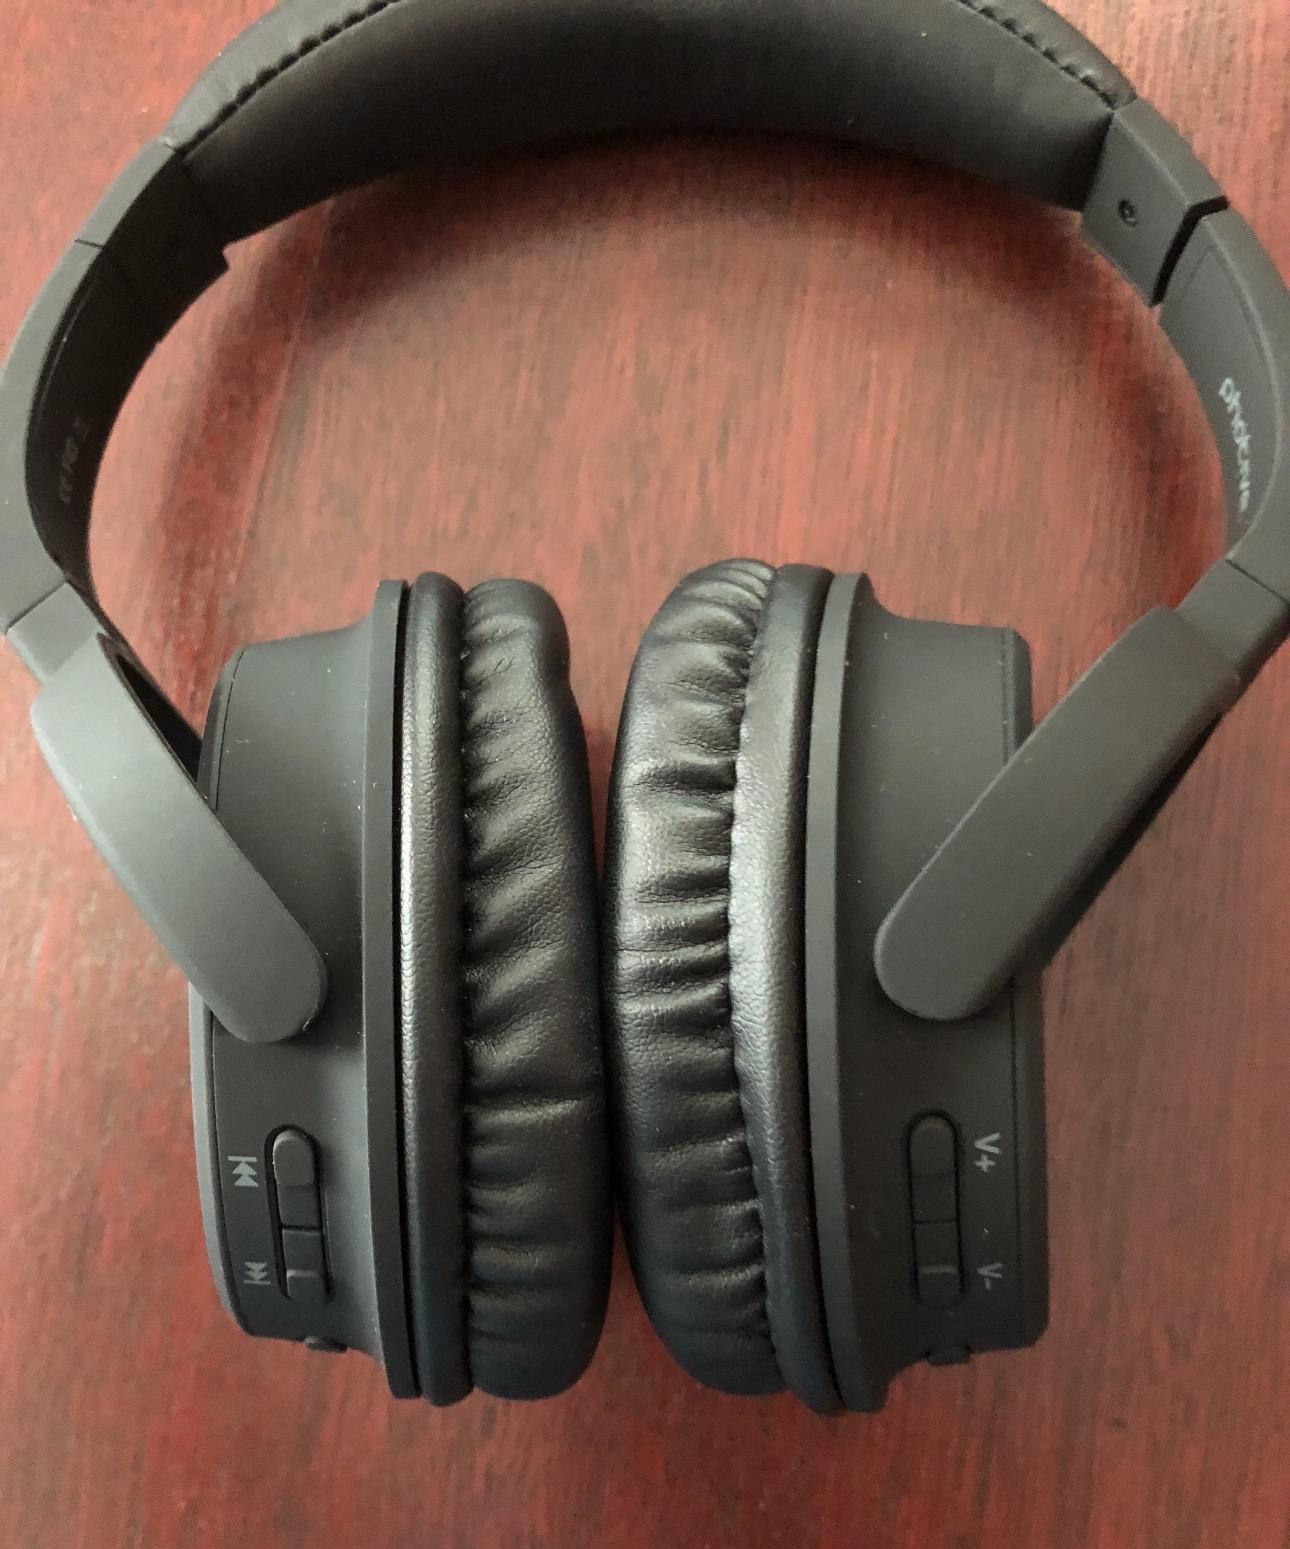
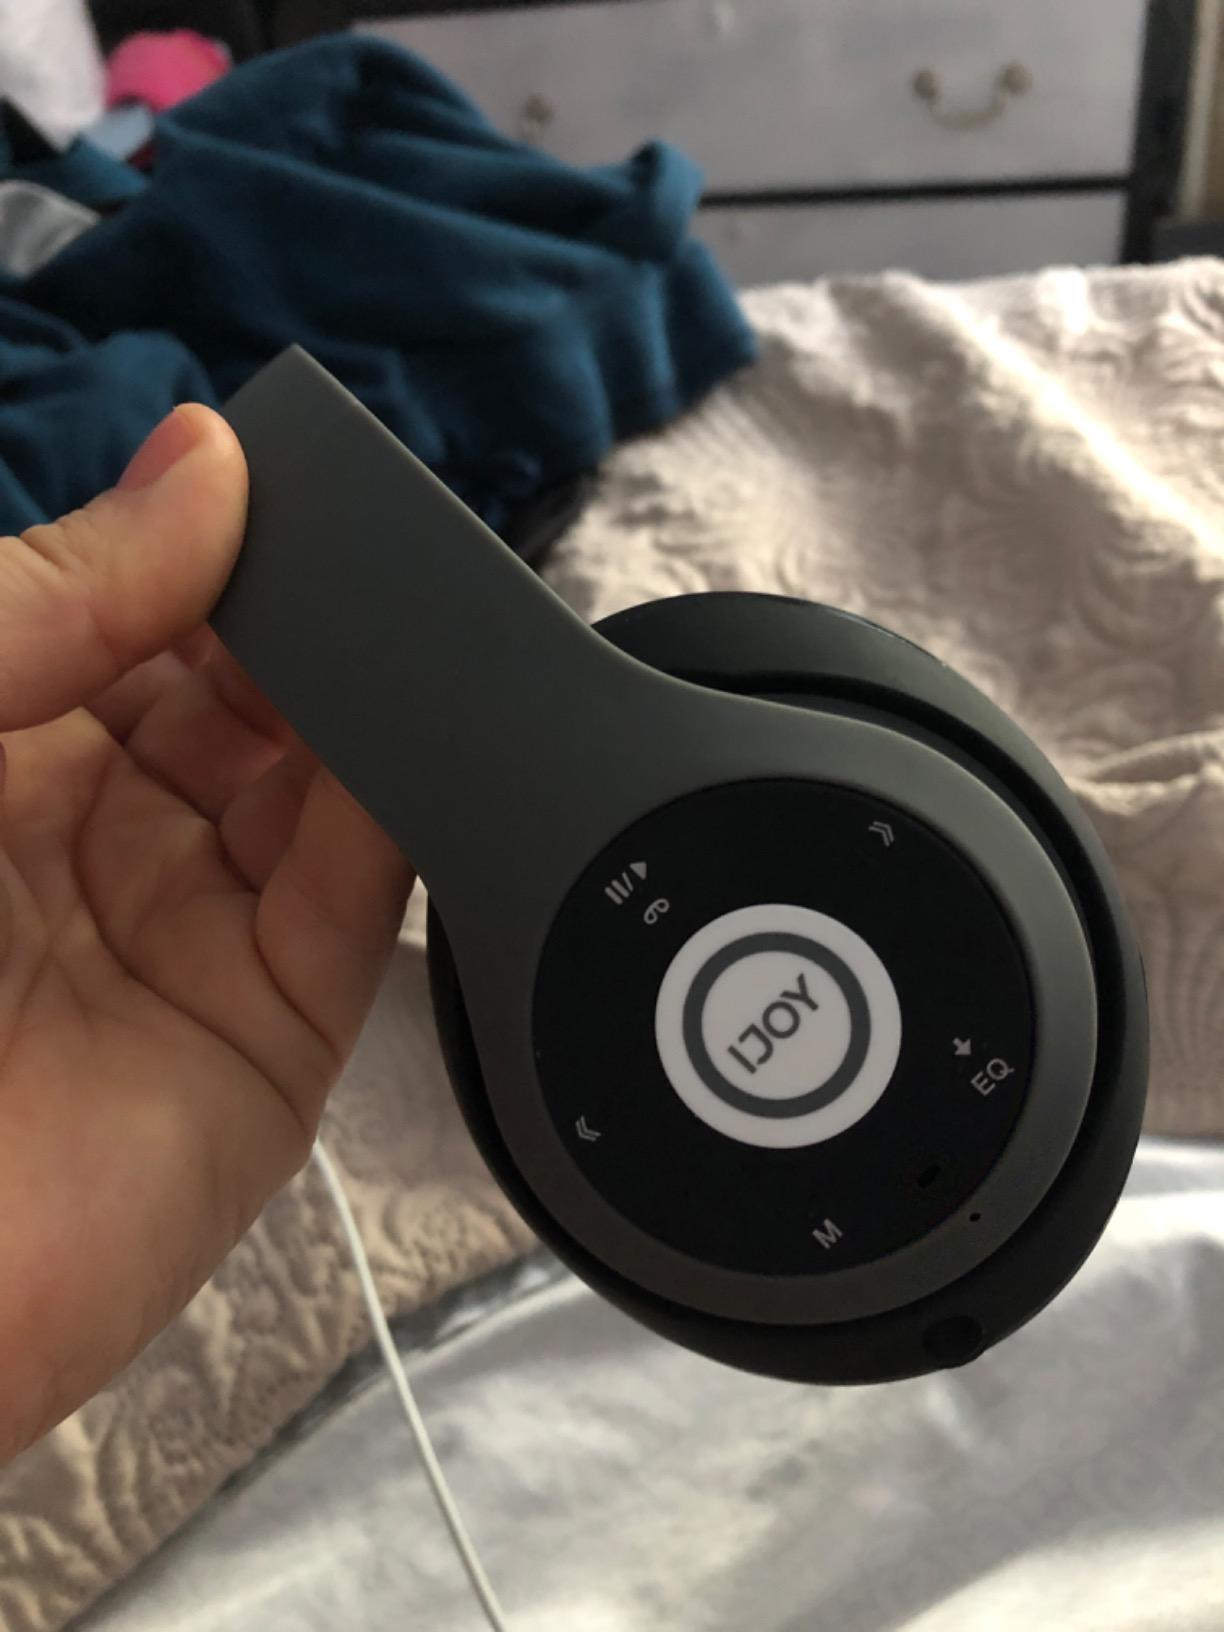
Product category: headphones
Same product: no